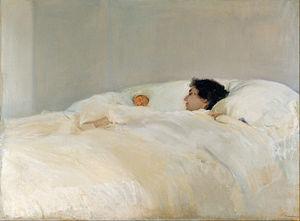
Clotilde García del Castillo, née à 5 janvier 1865 à Valence et morte le 5 janvier 1929 à Madrid est l’épouse et la muse du peintre Joaquín Sorolla, ainsi que la fondatrice du musée Sorolla.